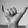
ASL letter: Y